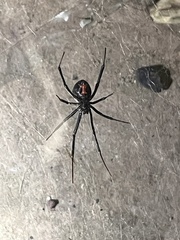
Species: Lactrodectus_hesperus